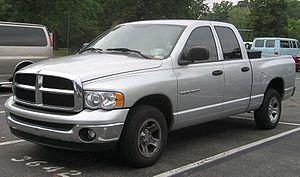
Le Ram est un véhicule pick-up de la marque américaine Dodge. Le nom fut pour la première fois utilisé en 1981 afin de désigner le remplaçant de la gamme Dodge D Series.